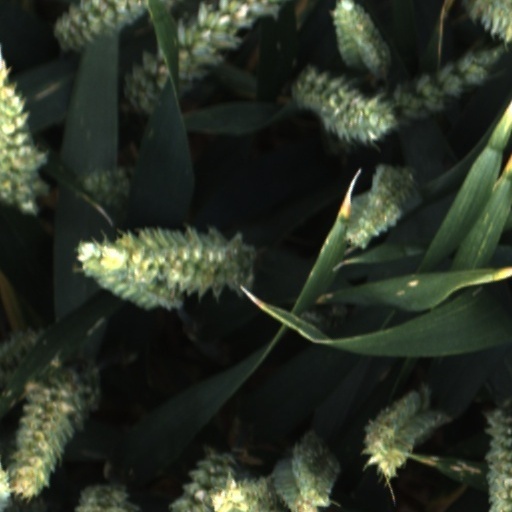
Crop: wheat